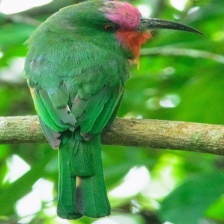
Species: RED BEARDED BEE EATER
Scientific name: NYCTYORNIS AMICTUS
ImageNet parent category: bee_eater